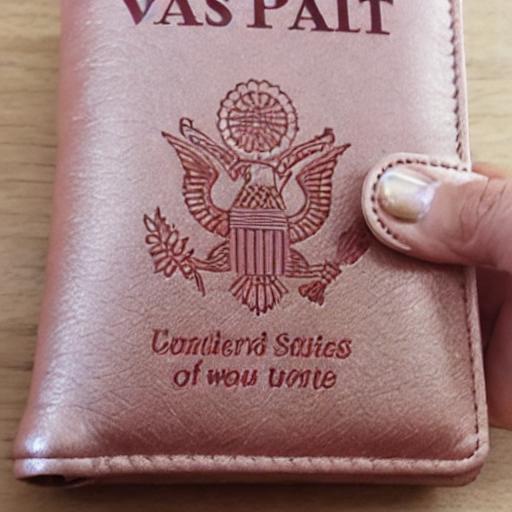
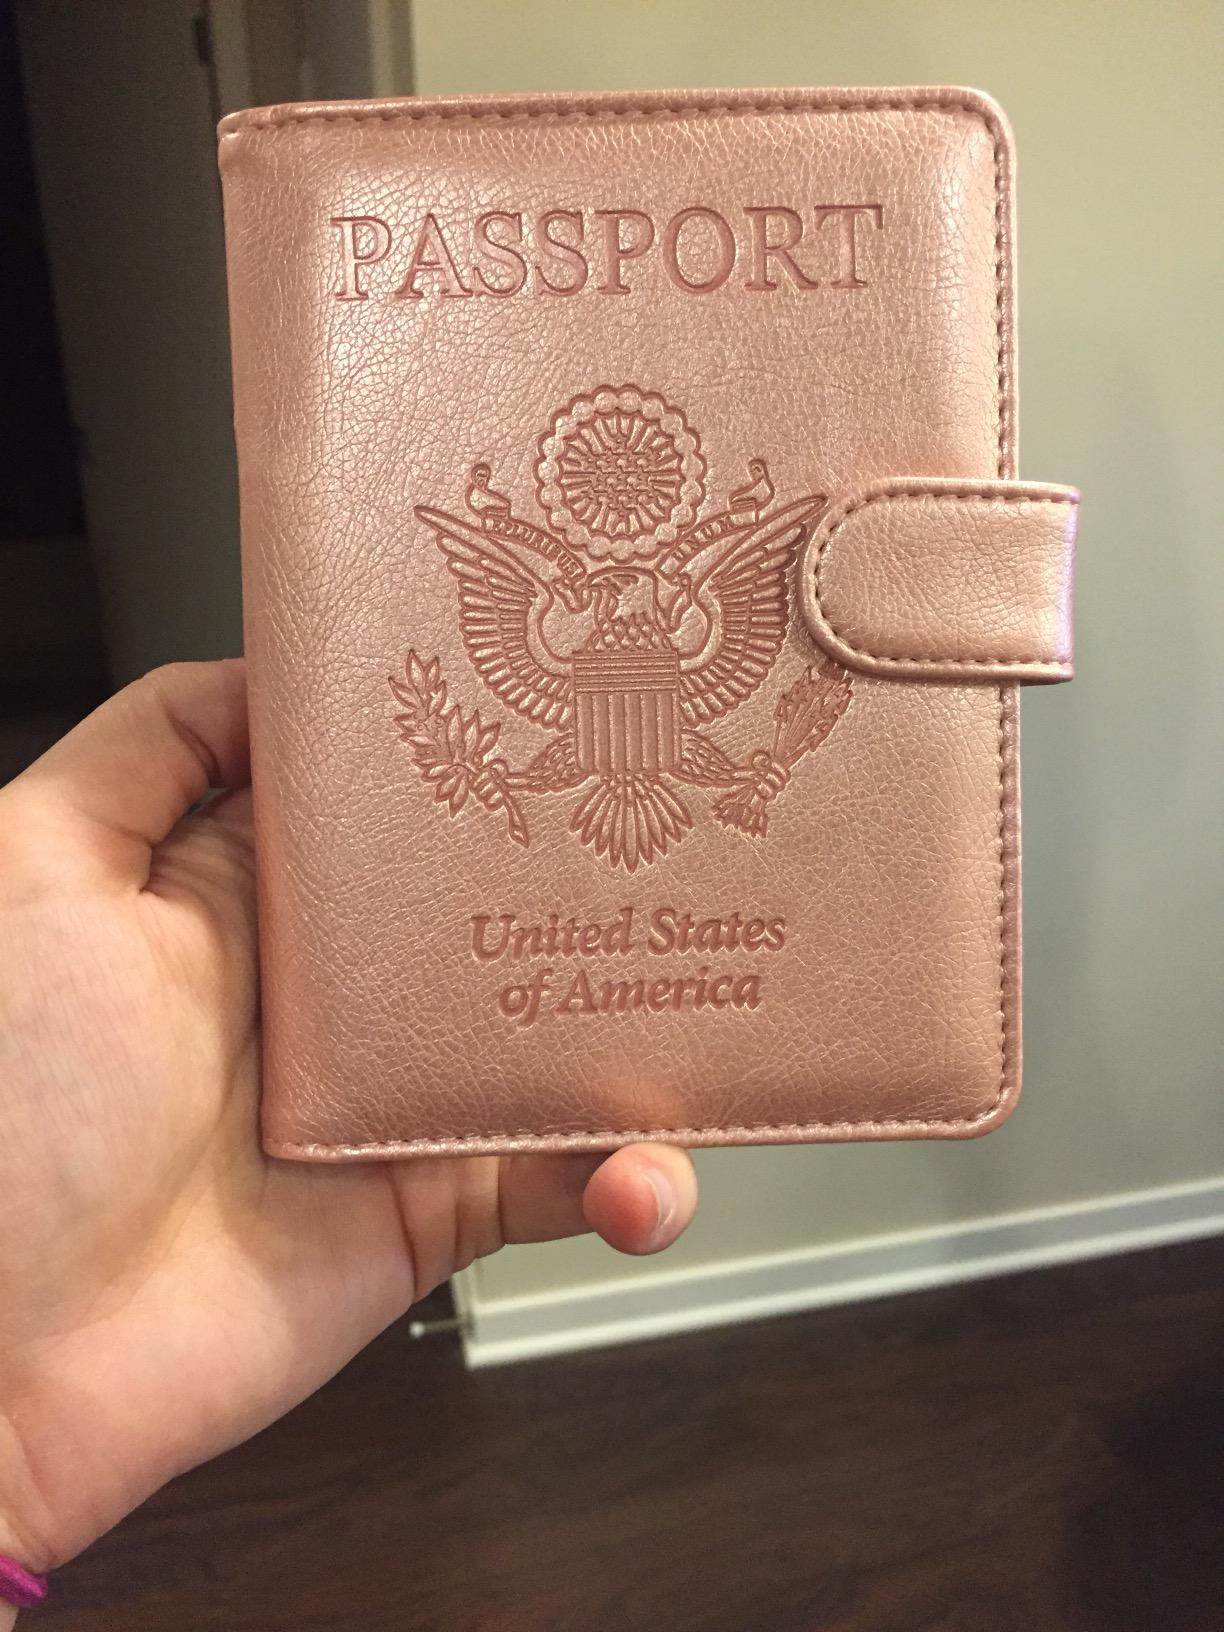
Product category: accessories_wallet
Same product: no